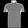
Label: T - shirt / top